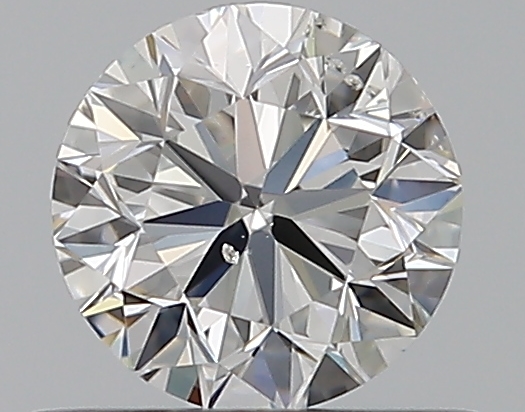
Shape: round
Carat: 0.5
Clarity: SI2
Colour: G
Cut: VG
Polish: EX
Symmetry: VG
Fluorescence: F
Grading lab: GIA
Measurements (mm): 4.89 x 4.95 x 3.18